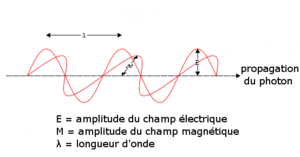
version française de Image:Light-wave.svg (auteur Heron): représentation des champs électrique et magnétique associés à la propagation d'un photon
"En physique, le champ électrique est le champ vectoriel créé par des particules électriquement chargées. Plus précisément, en présence d'une particule chargée les propriétés locales de l'espace sont modifiées, ce que traduit justement la notion de champ. Si une autre charge se trouve dans ce champ, elle subira l'action de la force électrique exercée à distance par la particule: le champ électrique est en quelque sorte le ""médiateur"" de cette action à distance.